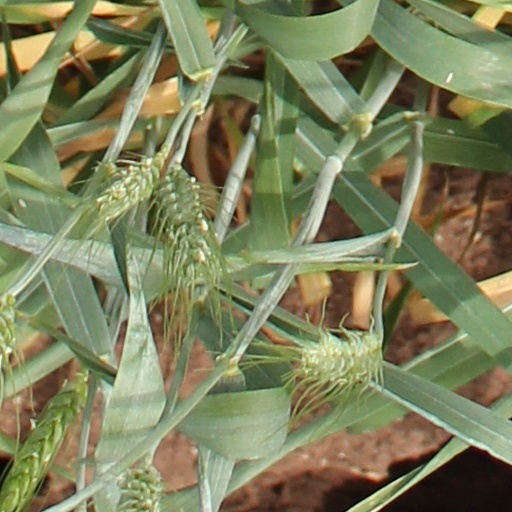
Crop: wheat